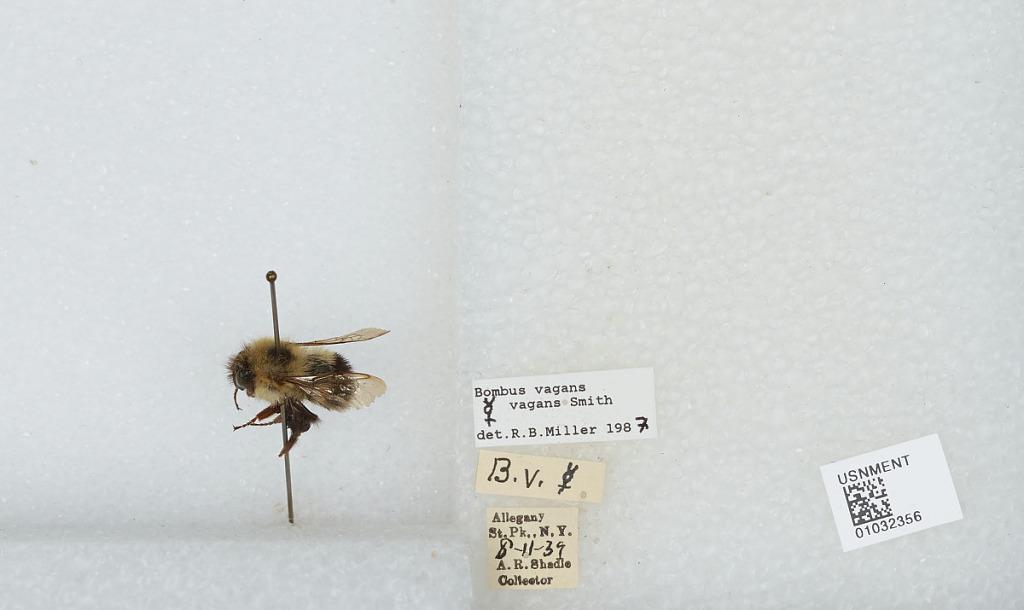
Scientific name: Bombus (Pyrobombus) vagans vagans Smith
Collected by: A. Shadle
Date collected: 1939-8-11
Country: United States
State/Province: New York
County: Cattaraugus
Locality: Allegany State Park
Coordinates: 42.0997, -78.7492
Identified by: Miller, R. B.